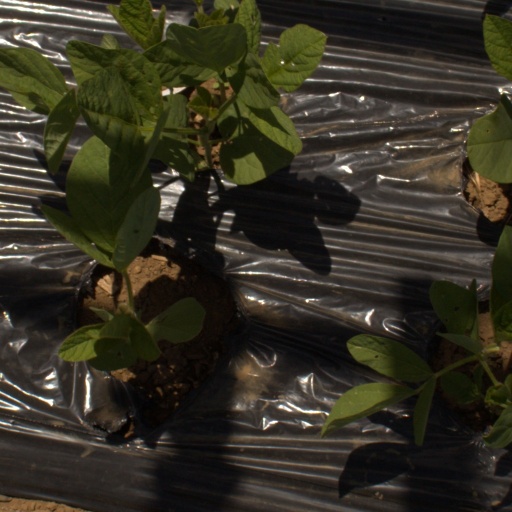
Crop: Jerusalem artichoke